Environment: real
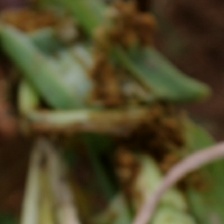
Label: fall_armyworm